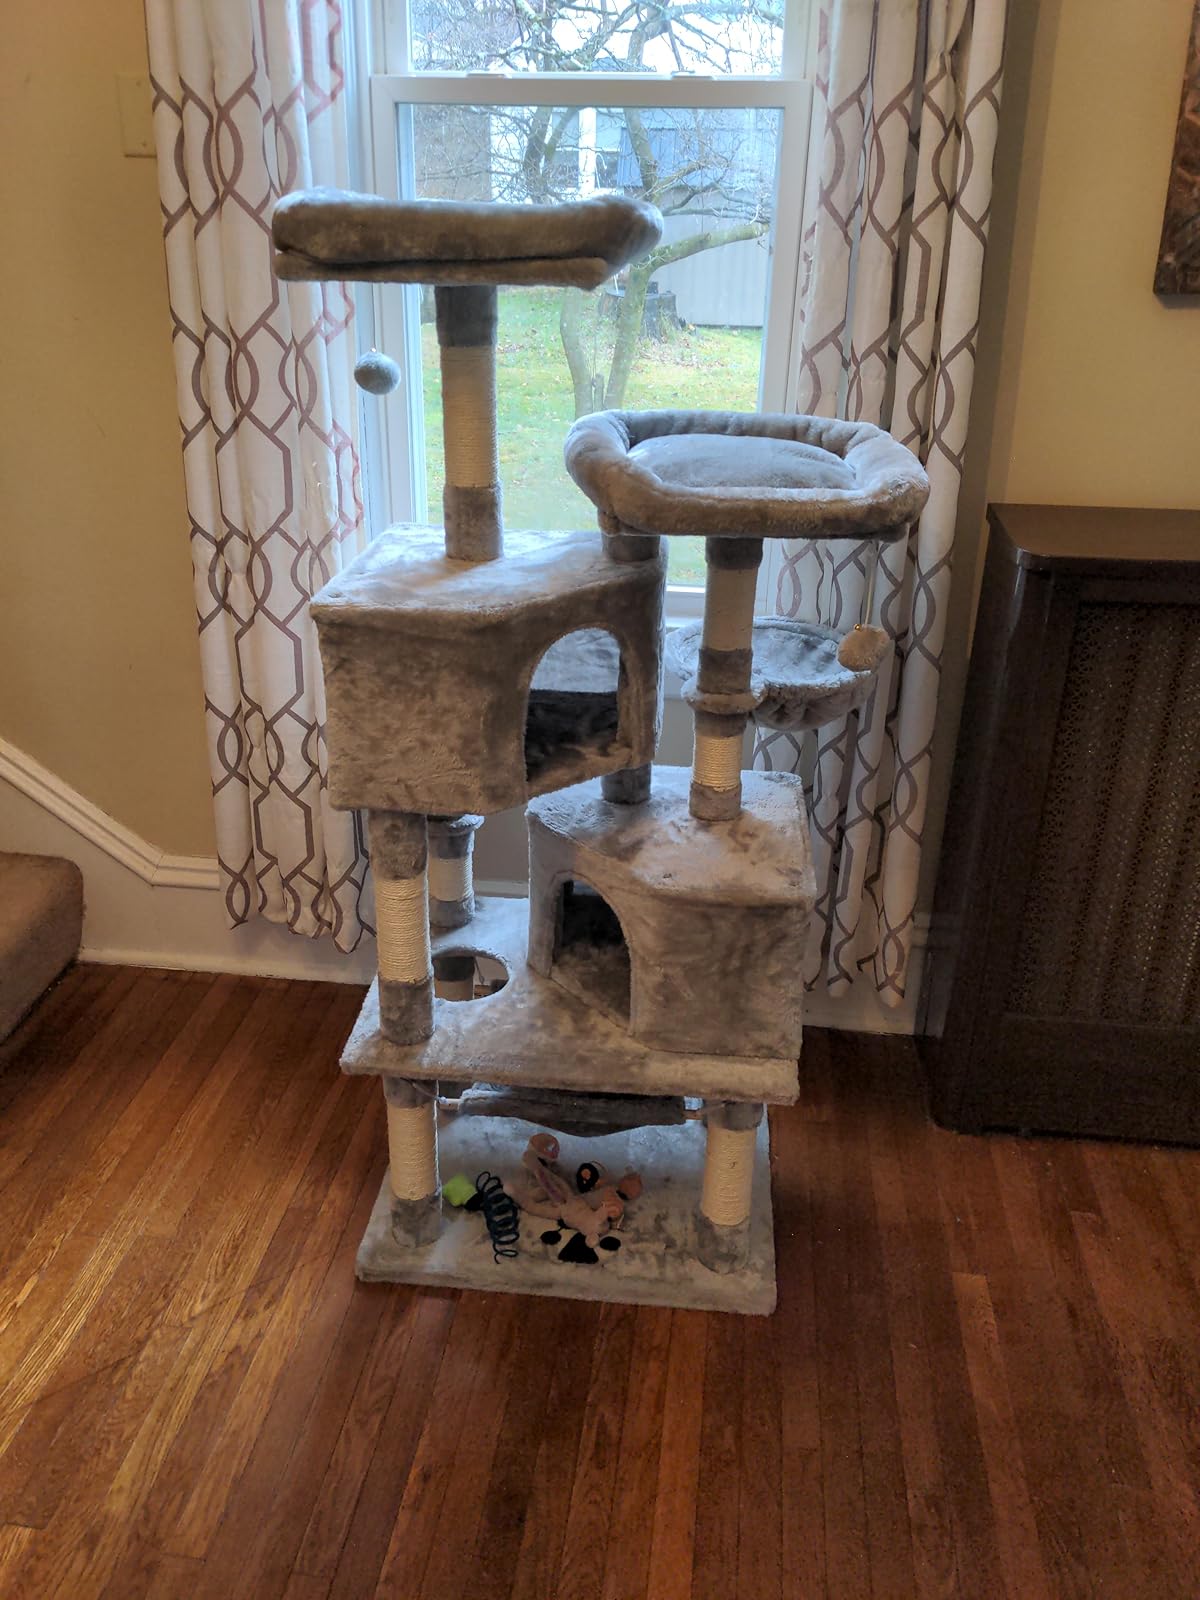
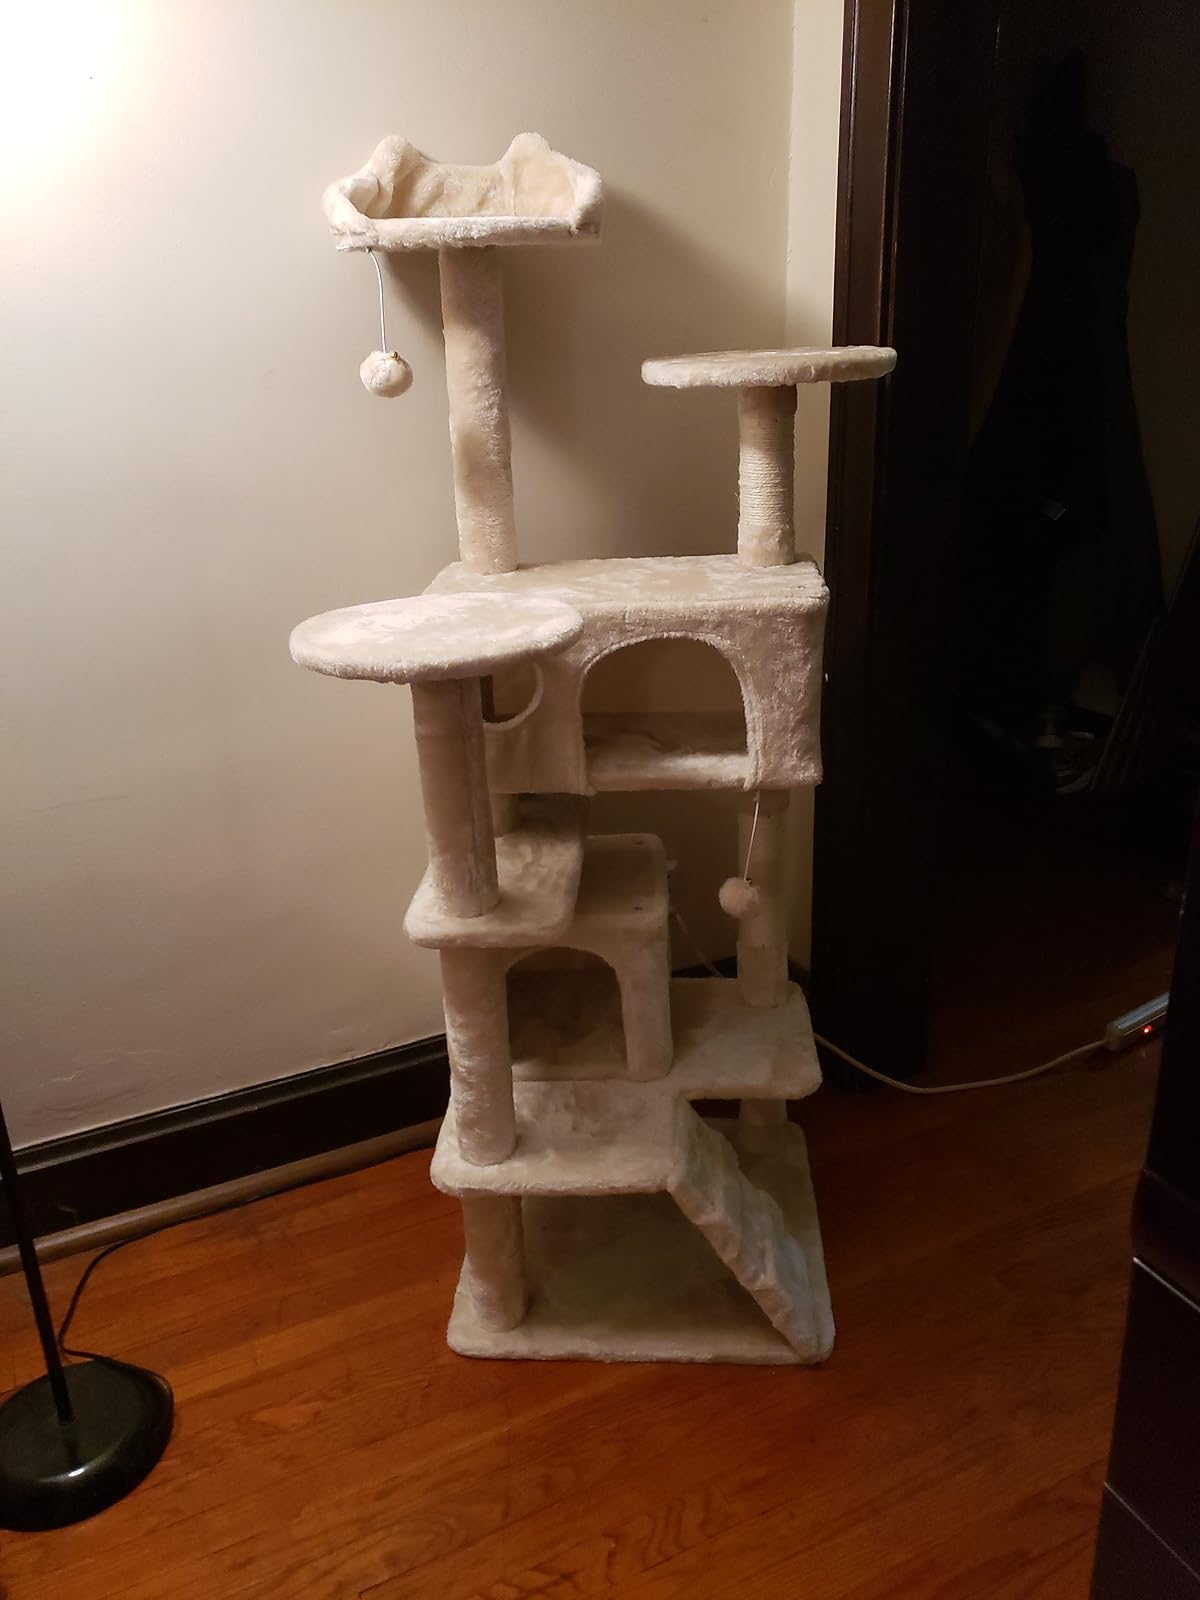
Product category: items_cat tree
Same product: no